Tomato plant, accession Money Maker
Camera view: vertical (180 deg); turntable rotation: 180 degrees
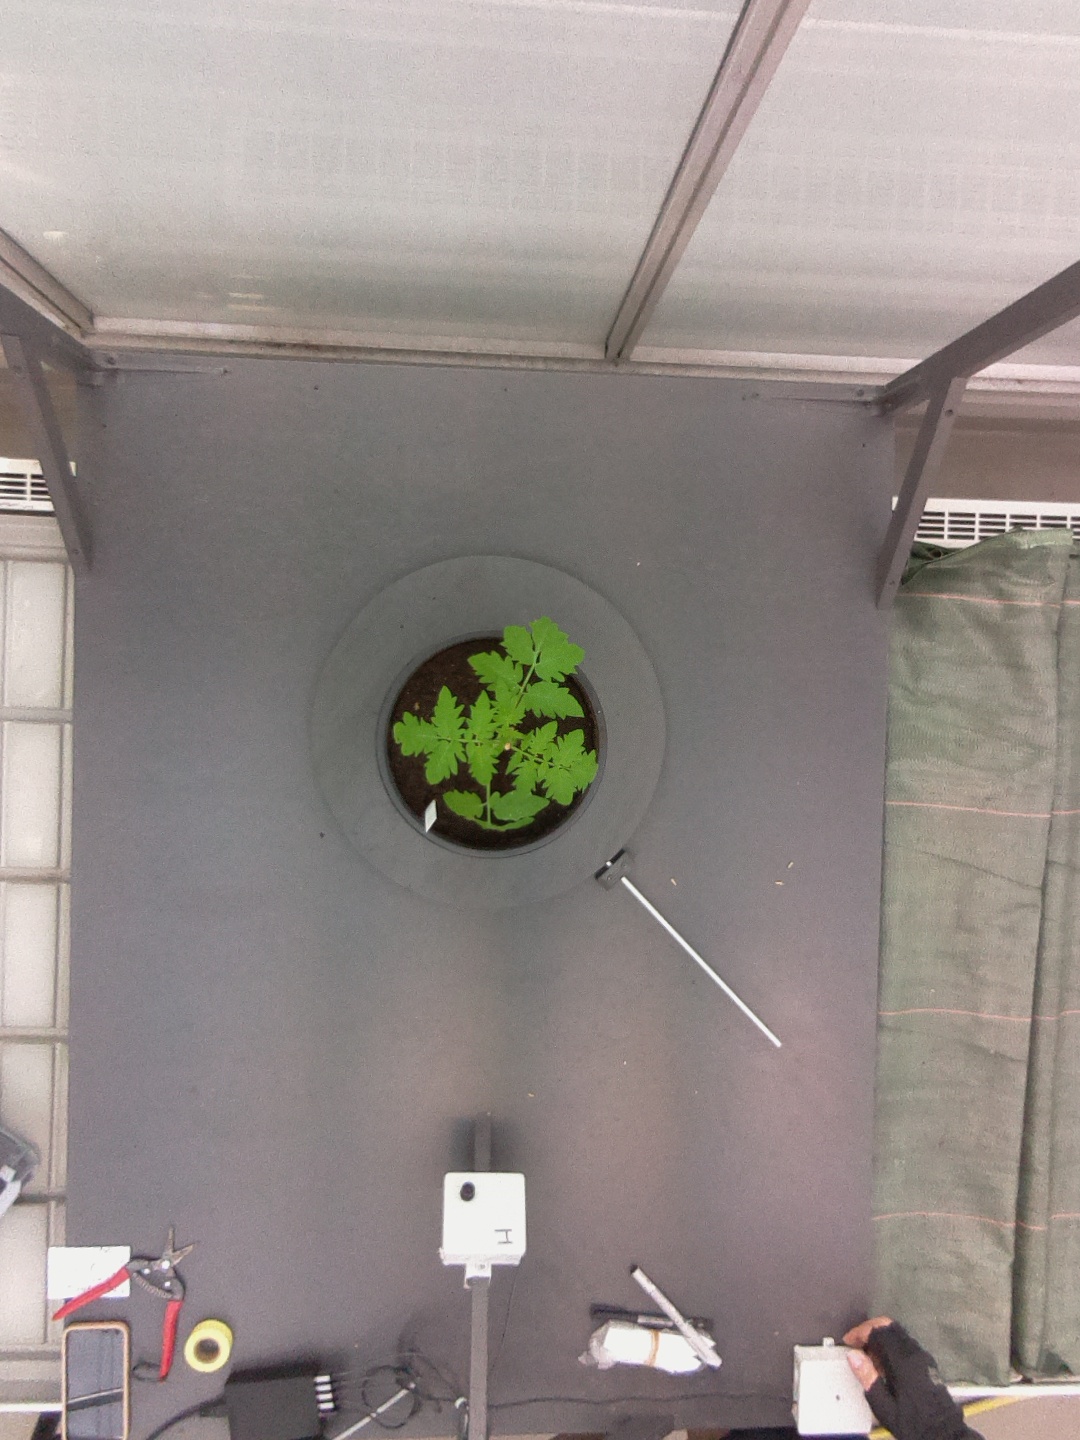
BBCH growth stage 13: 6 of true leaves visible